Hamrahi (1974 film)

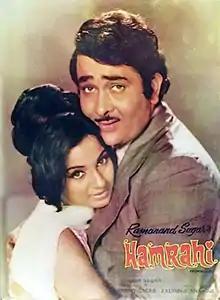
DVD cover

Hamrahi is a 1974 Bollywood drama film directed by Anand Sagar and produced by Subhash Sagar.